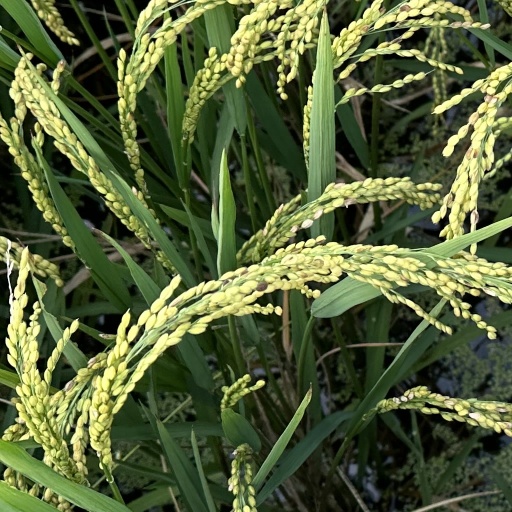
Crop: rice